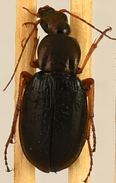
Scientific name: Chlaenius aestivus
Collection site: Smithsonian Environmental Research Center NEON (SERC), plot SERC_006